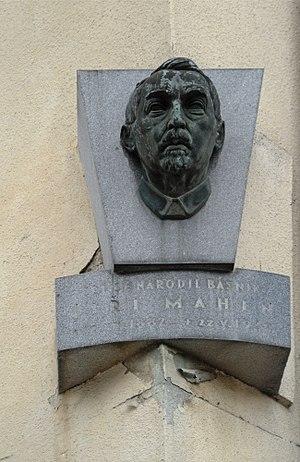
Jiří Mahen, né le 12 décembre 1882 à Čáslav et mort le 22 mai 1939 à Brünn, est un romancier, dramaturge et essayiste tchécoslovaque.